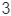
Number: 3